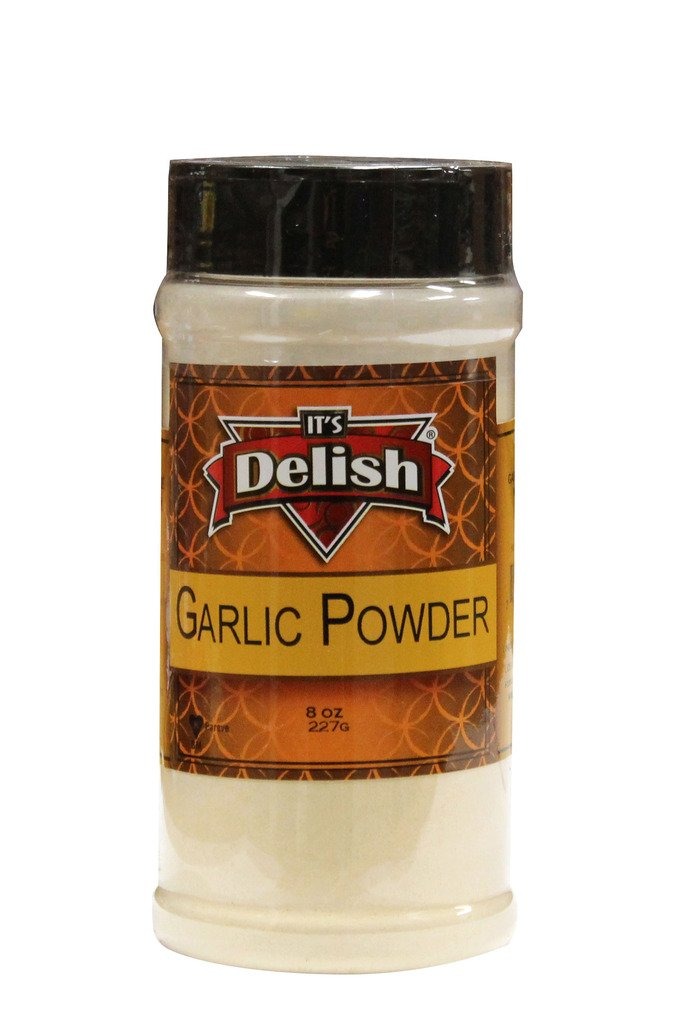
Item Name: Garlic Powder by Its Delish (Medium Jar)
Bullet Point 1: Highest Quality Garlic Powder
Bullet Point 2: Garlic Powder by Its Delish
Bullet Point 3: Enhance your culinary experience with bold and hearty flavor
Bullet Point 4: Great with stews, roasts, gravies, soups and sauces, pizza and pasta etc.
Bullet Point 5: Certified Kosher OU Packaged in the USA non-GMO and No MSG
Product Description: High quality garlic powder is what you need to have in stock at all times. Indeed, Its Delish brings you that value.<p></p>It's Delish was established in 1992 and is located in North Hollywood, California. It's Delish is a food manufacturer and distributor who produces over 500 gourmet food products including licorice, sour belts, taffies, caramels, Jordan almonds, chocolates, nuts, fruits, trail mixes, spices, and the spice blends. It's Delish also produces organics and all natural products. We give you the oppertunity to order from the factory direct!<p></p>It’s Delish! prides itself on the four pillars that are at the foundation of everything we do.<p></p>Innovation Quality Value Service
Value: 1.0
Unit: Count

Price: 12.99